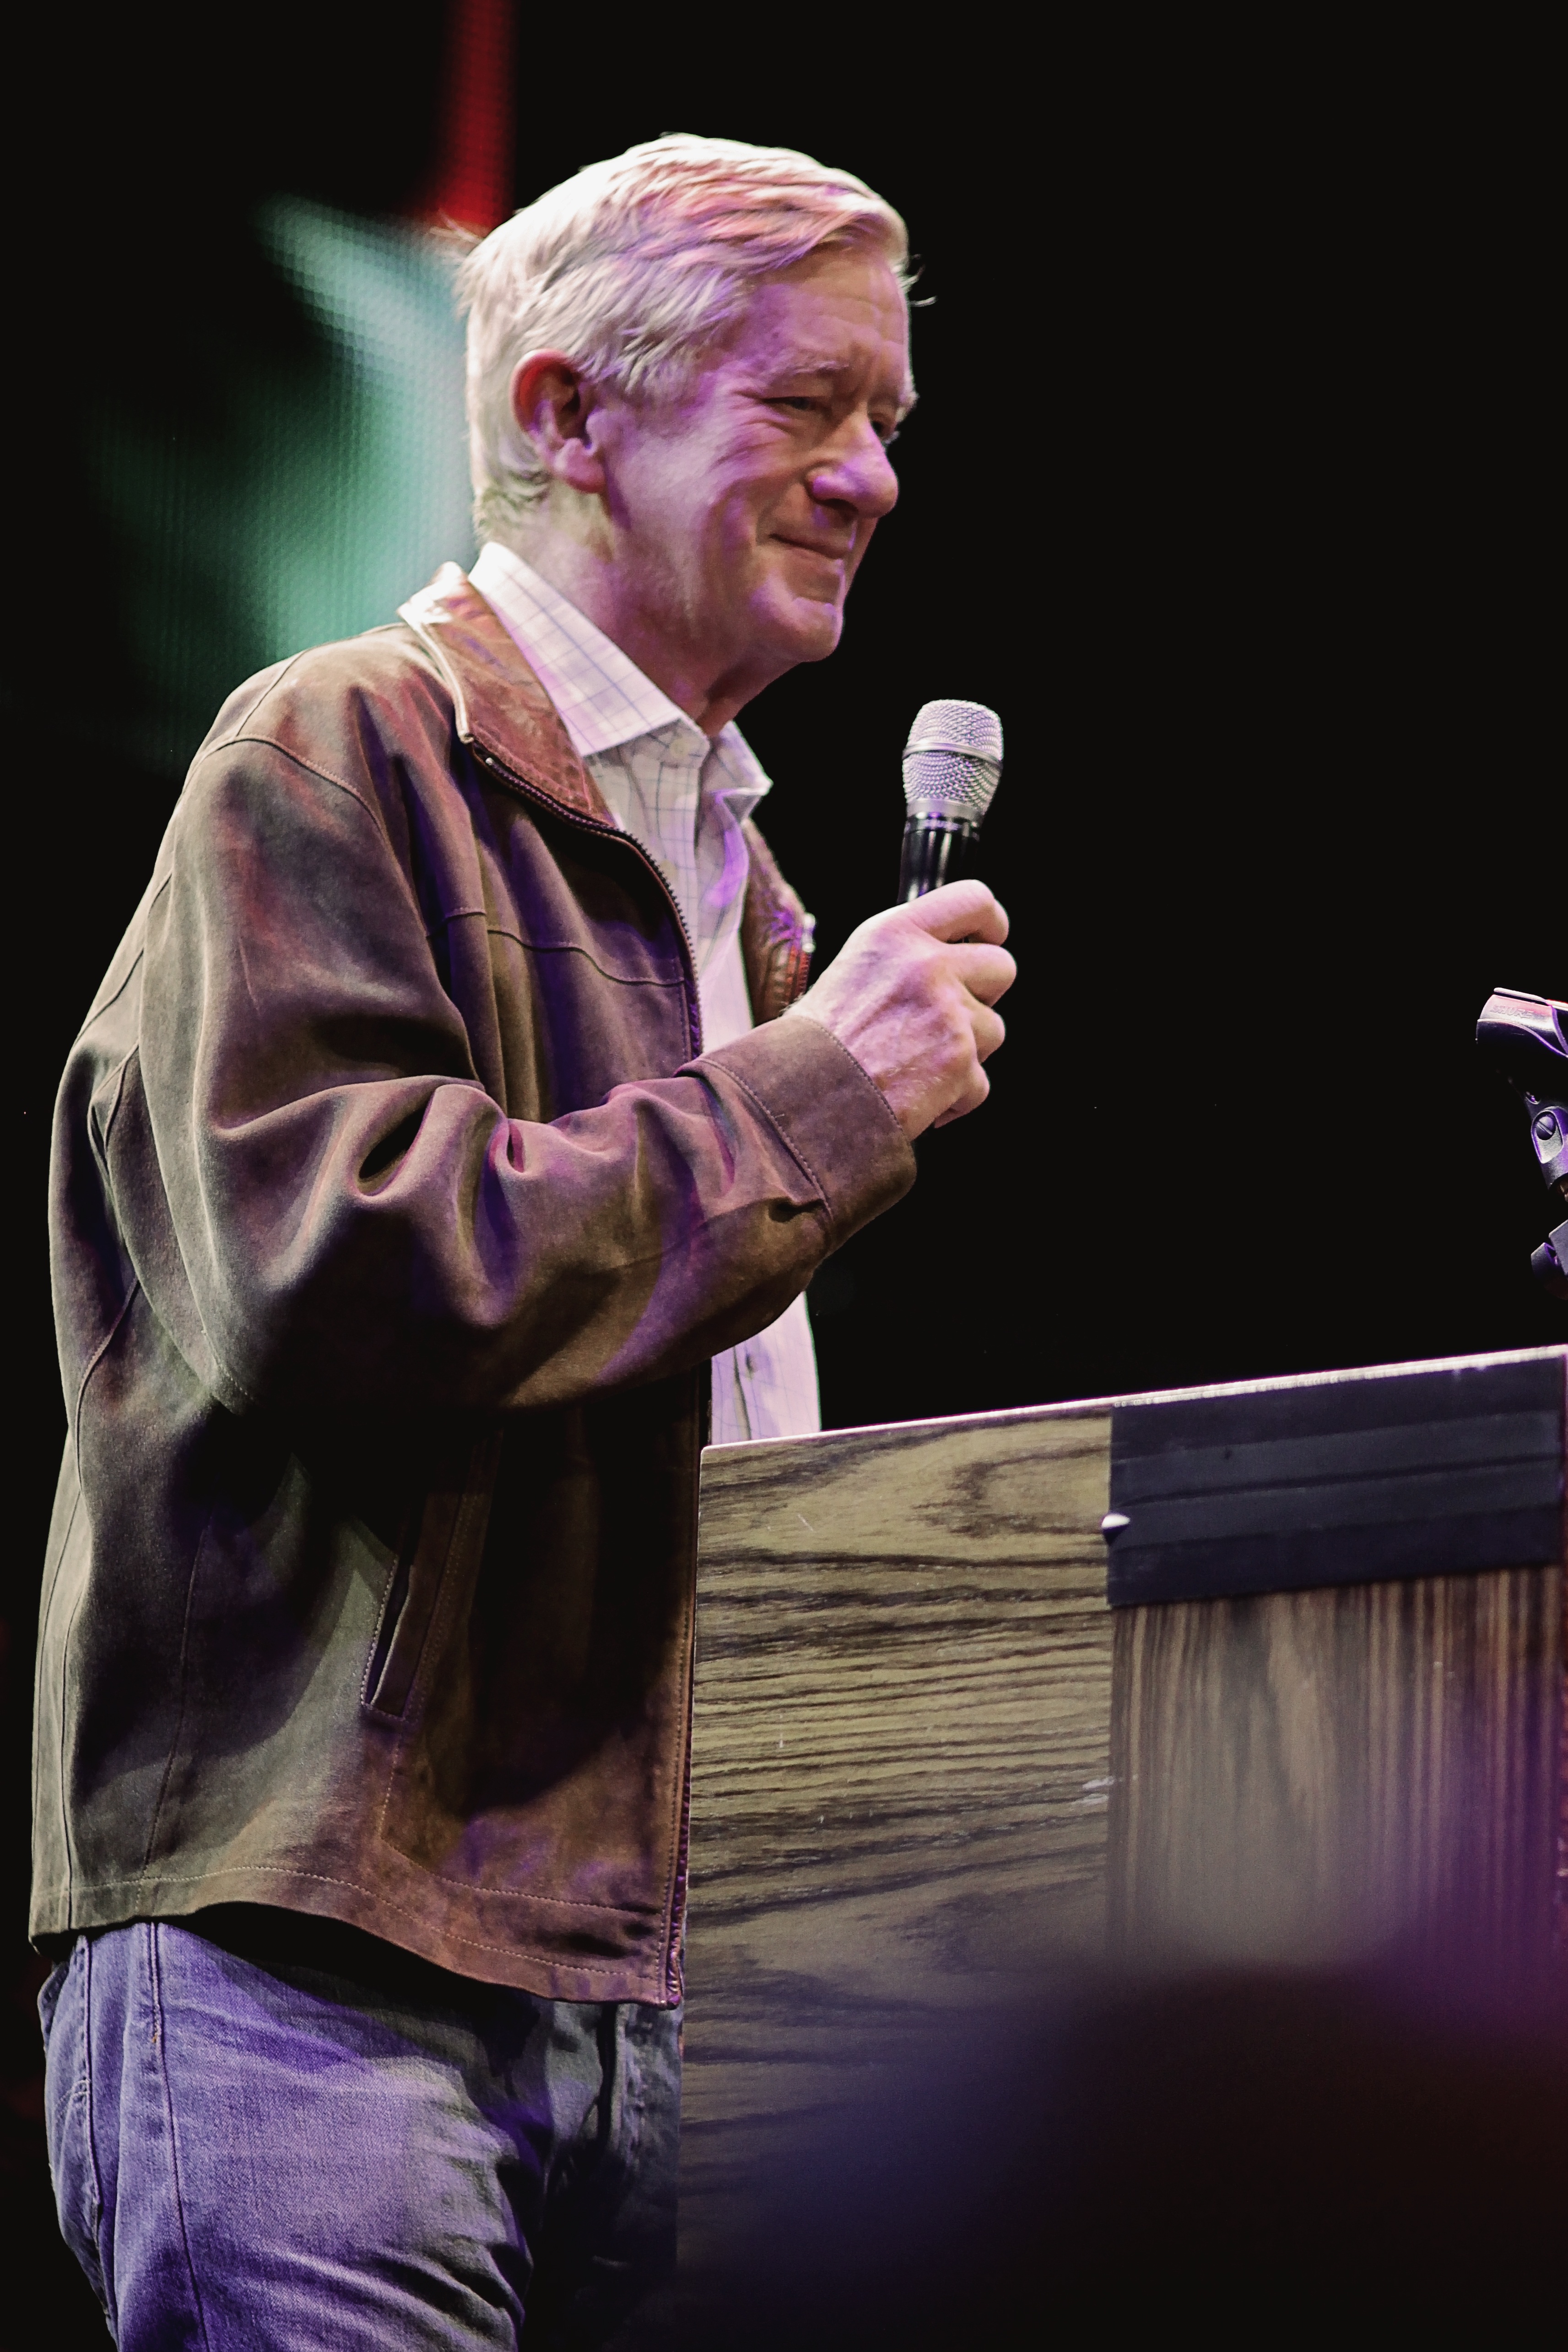
music, concert, musician, president, performance art, 2016, stage, performance, singing, guitarist, entertainment, election, presidential, vice, performing arts, candidate, libertarian party, bill weld, william weld, singer songwriter, musical theatre